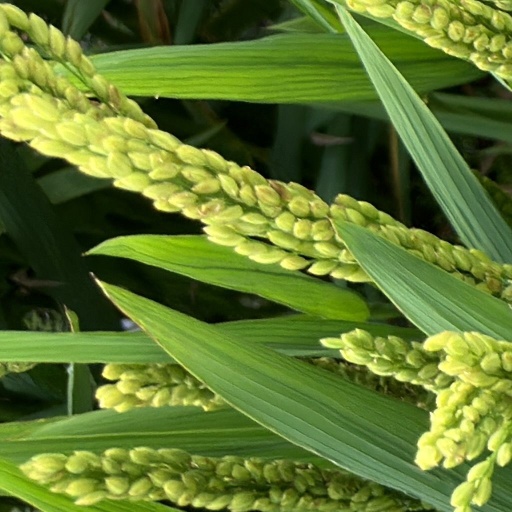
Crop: rice